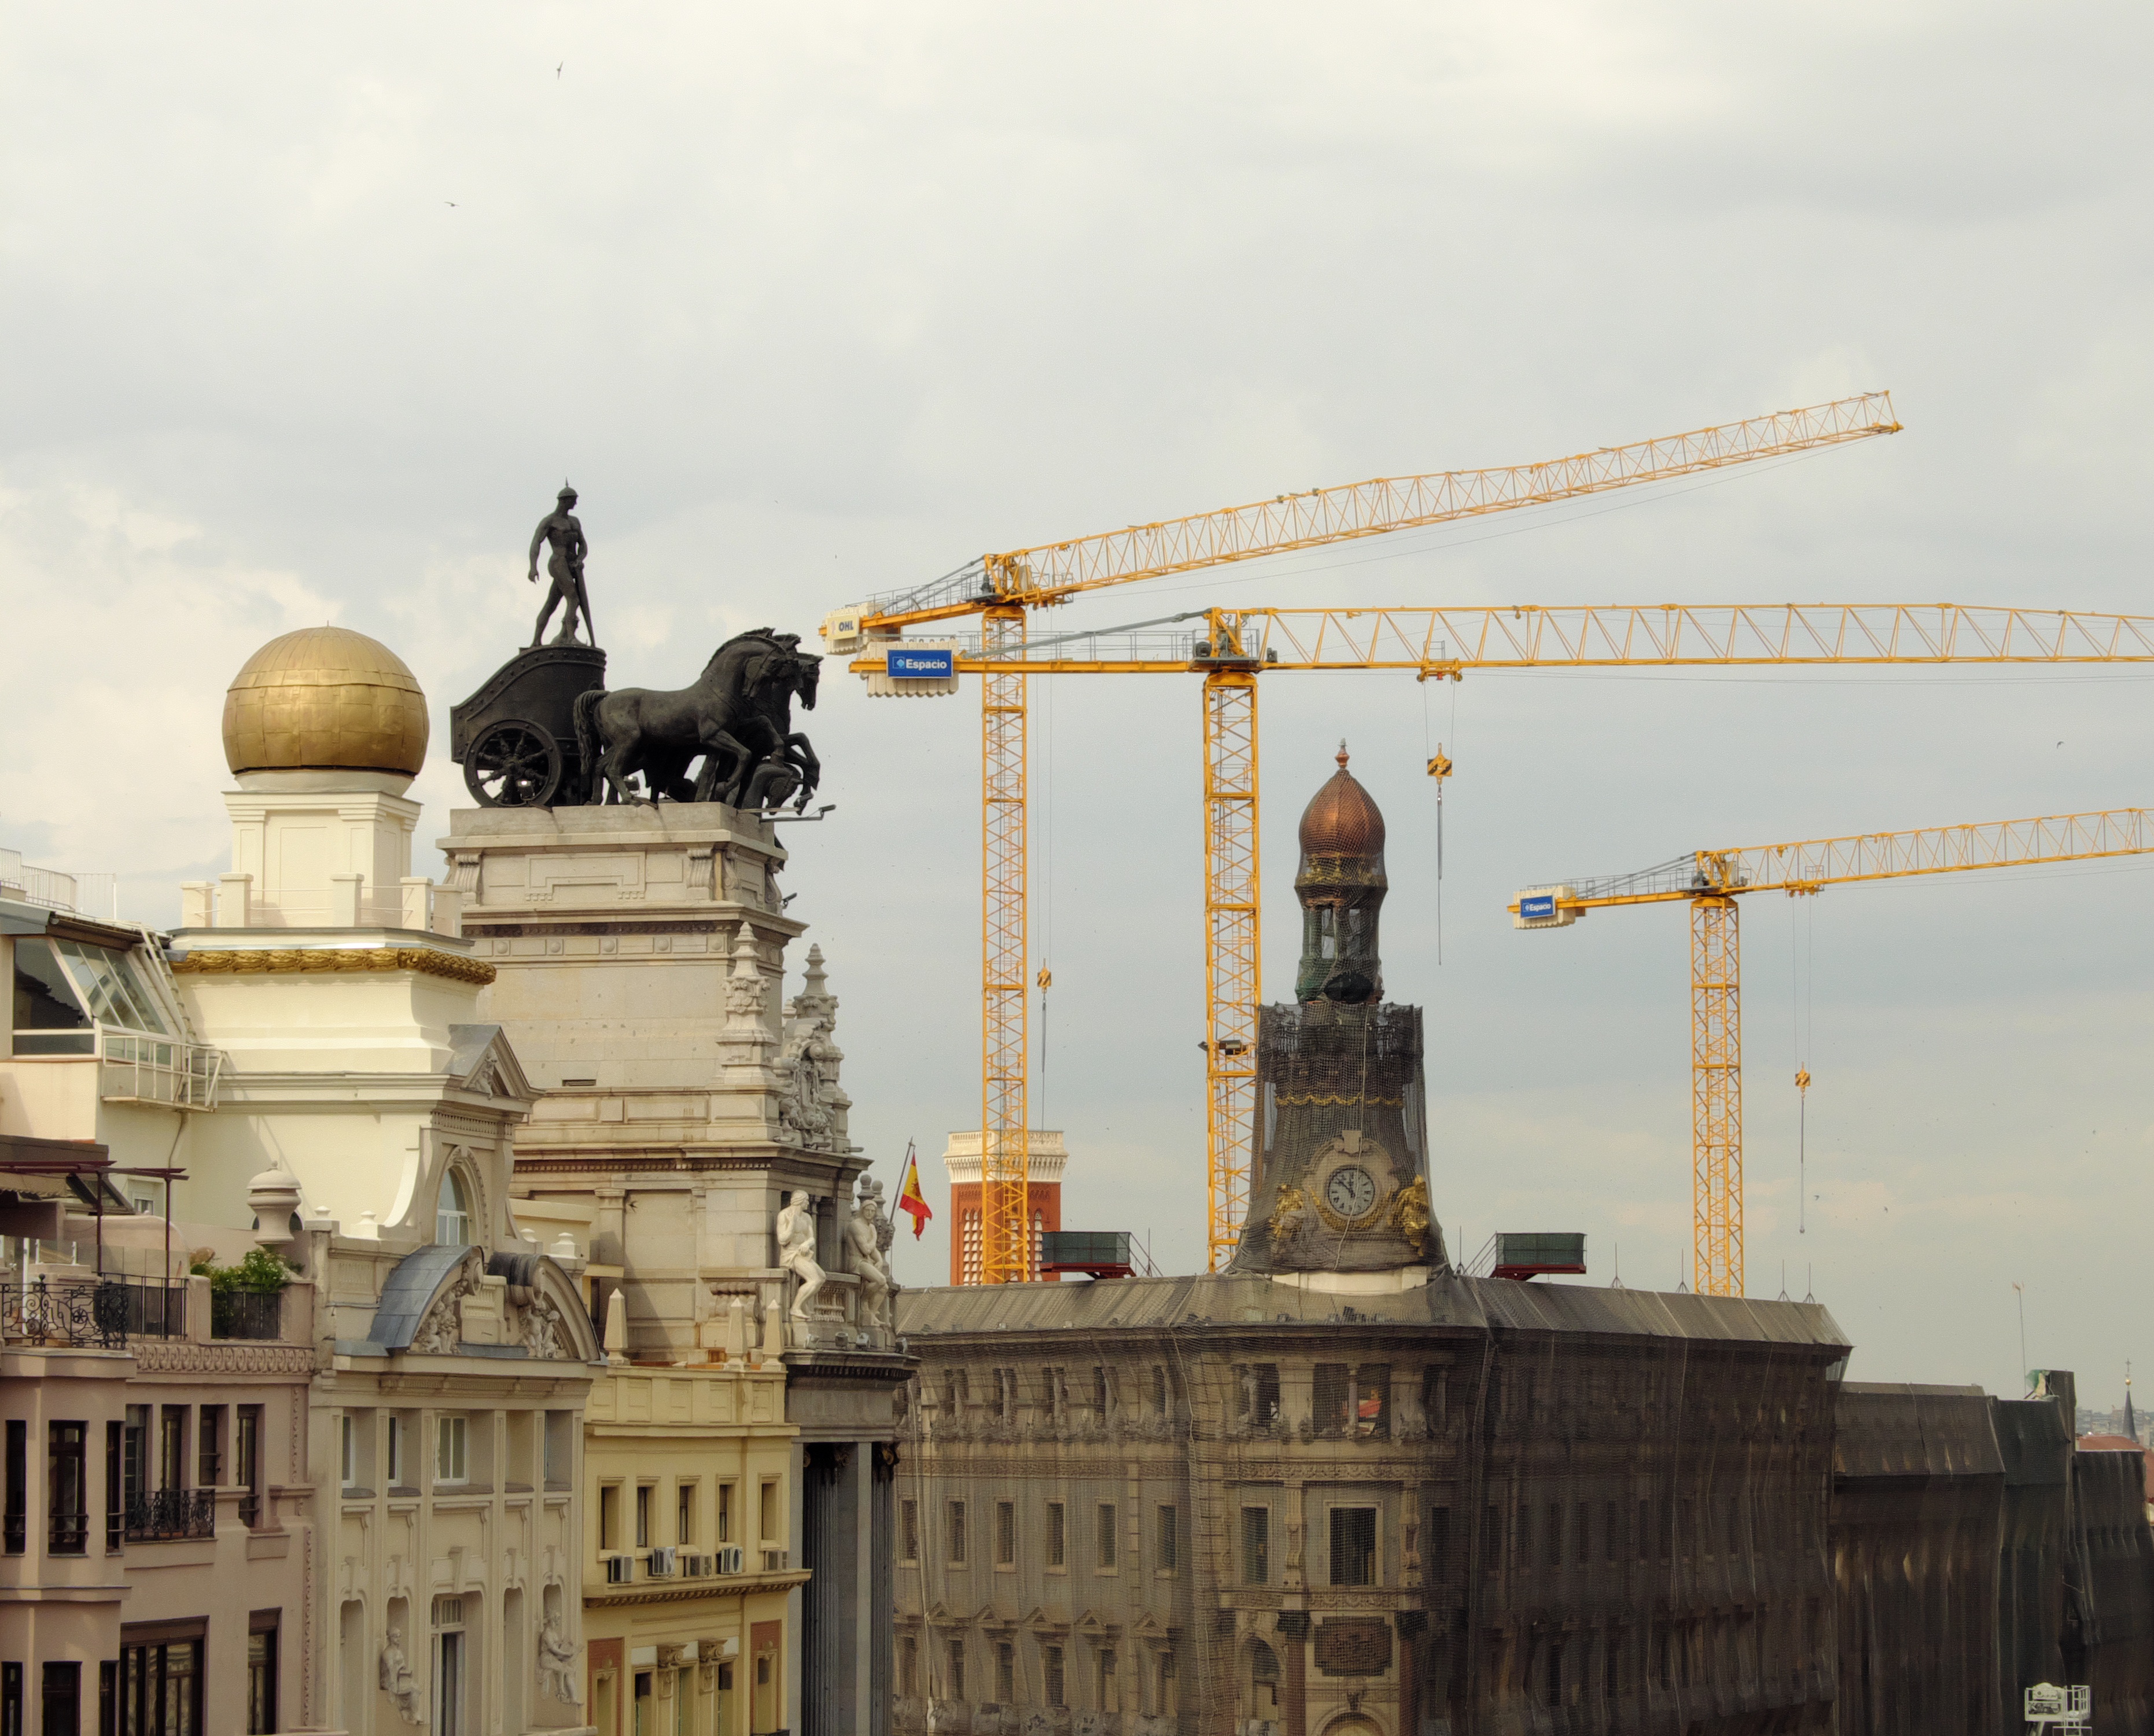
transport, landmark, temple